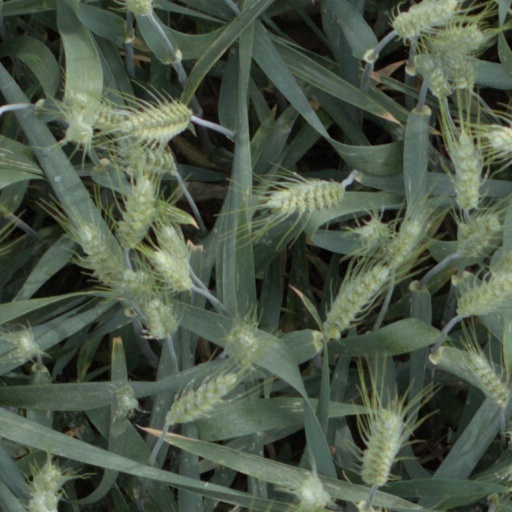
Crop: wheat